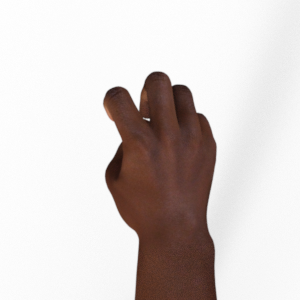
Label: rock